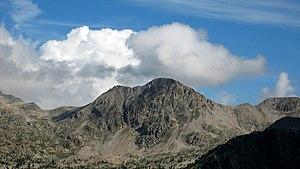
Cime de Fremamorte Parc national du Mercantour
La cime de Frémamorte est un sommet culminant à 2 730 mètres d'altitude situé dans le massif alpin du Mercantour-Argentera, sur la ligne de crête séparant le département des Alpes-Maritimes du Piémont. Ce sommet s'élève entre le parc national du Mercantour et le parc naturel des Alpes maritimes.